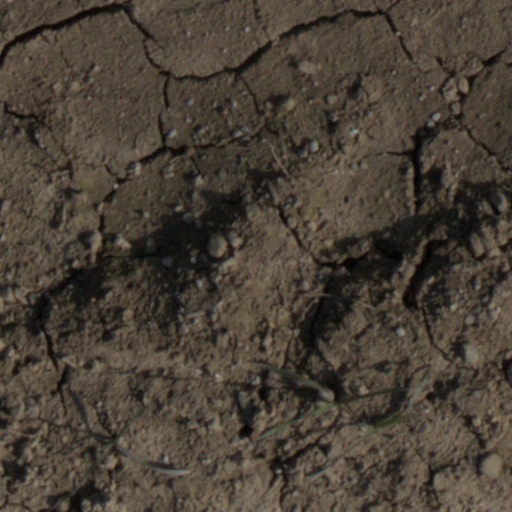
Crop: wheat